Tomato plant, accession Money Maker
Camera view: tilt-top (135 deg); turntable rotation: 60 degrees
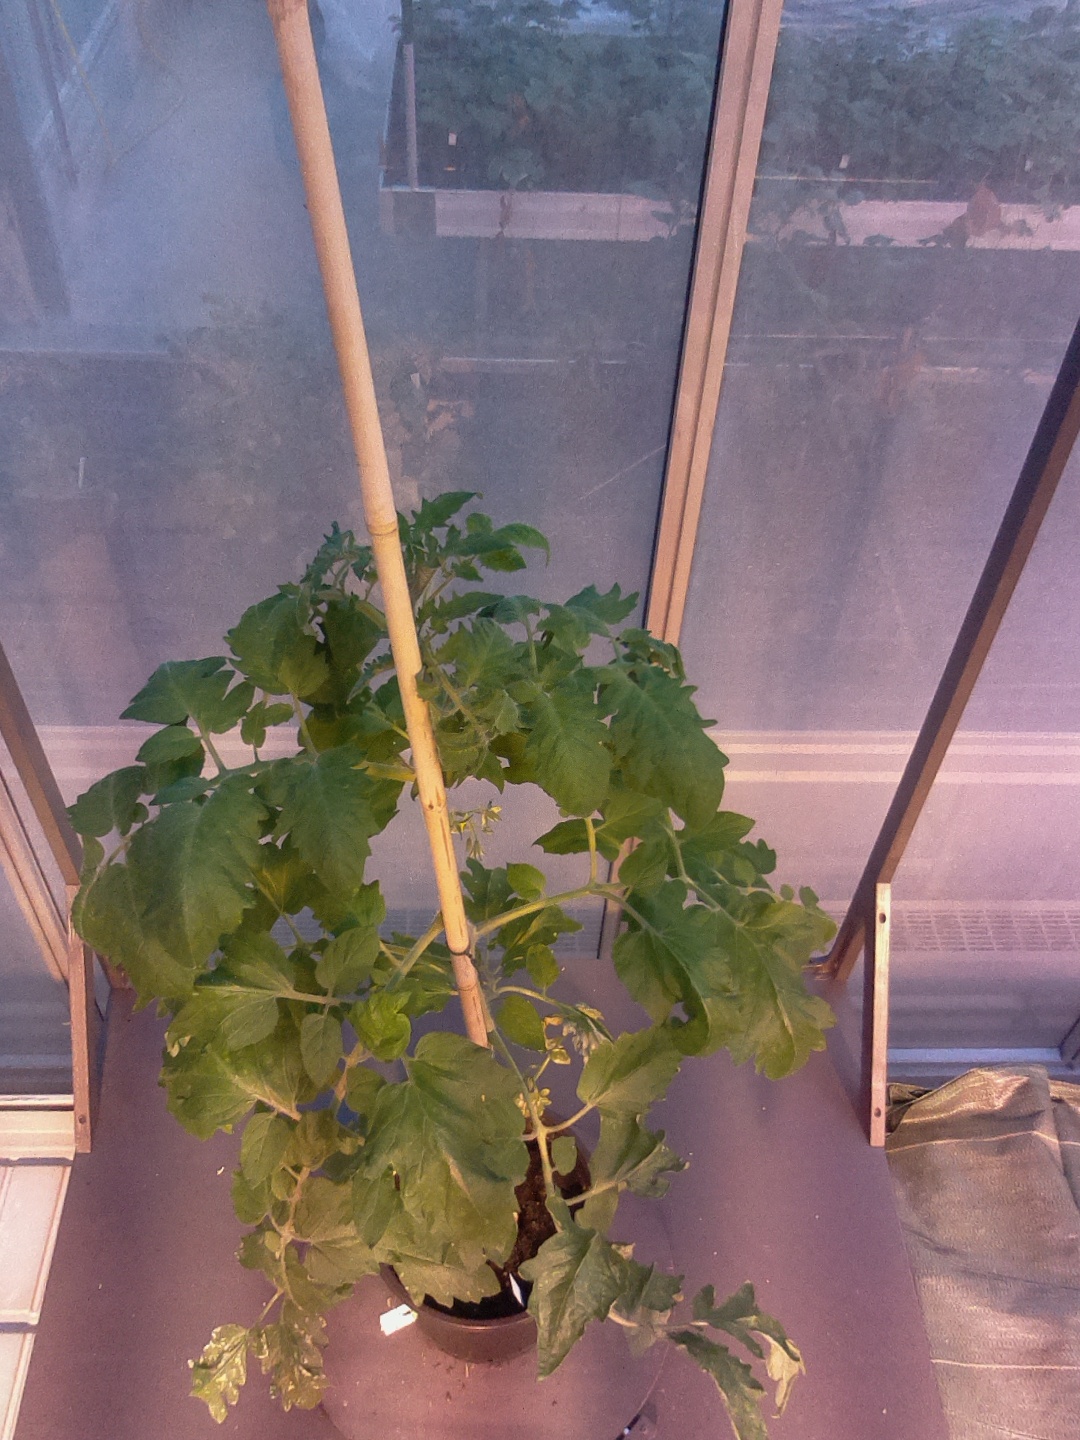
BBCH growth stage 63: 30%-40% of flowers open